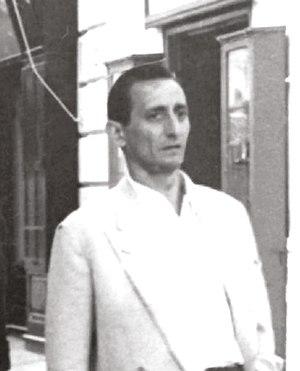
Vincenzo Ferdinandi, né le 29 novembre 1920 à Newark et mort le 22 avril 1990 à Rome, est un créateur de mode italien qui fait partie des fondateurs de la couture italienne.